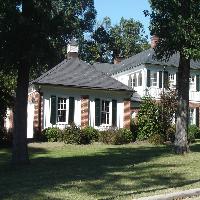
Weather: sun or clear